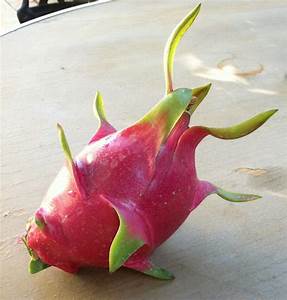
Label: Dragonfruit